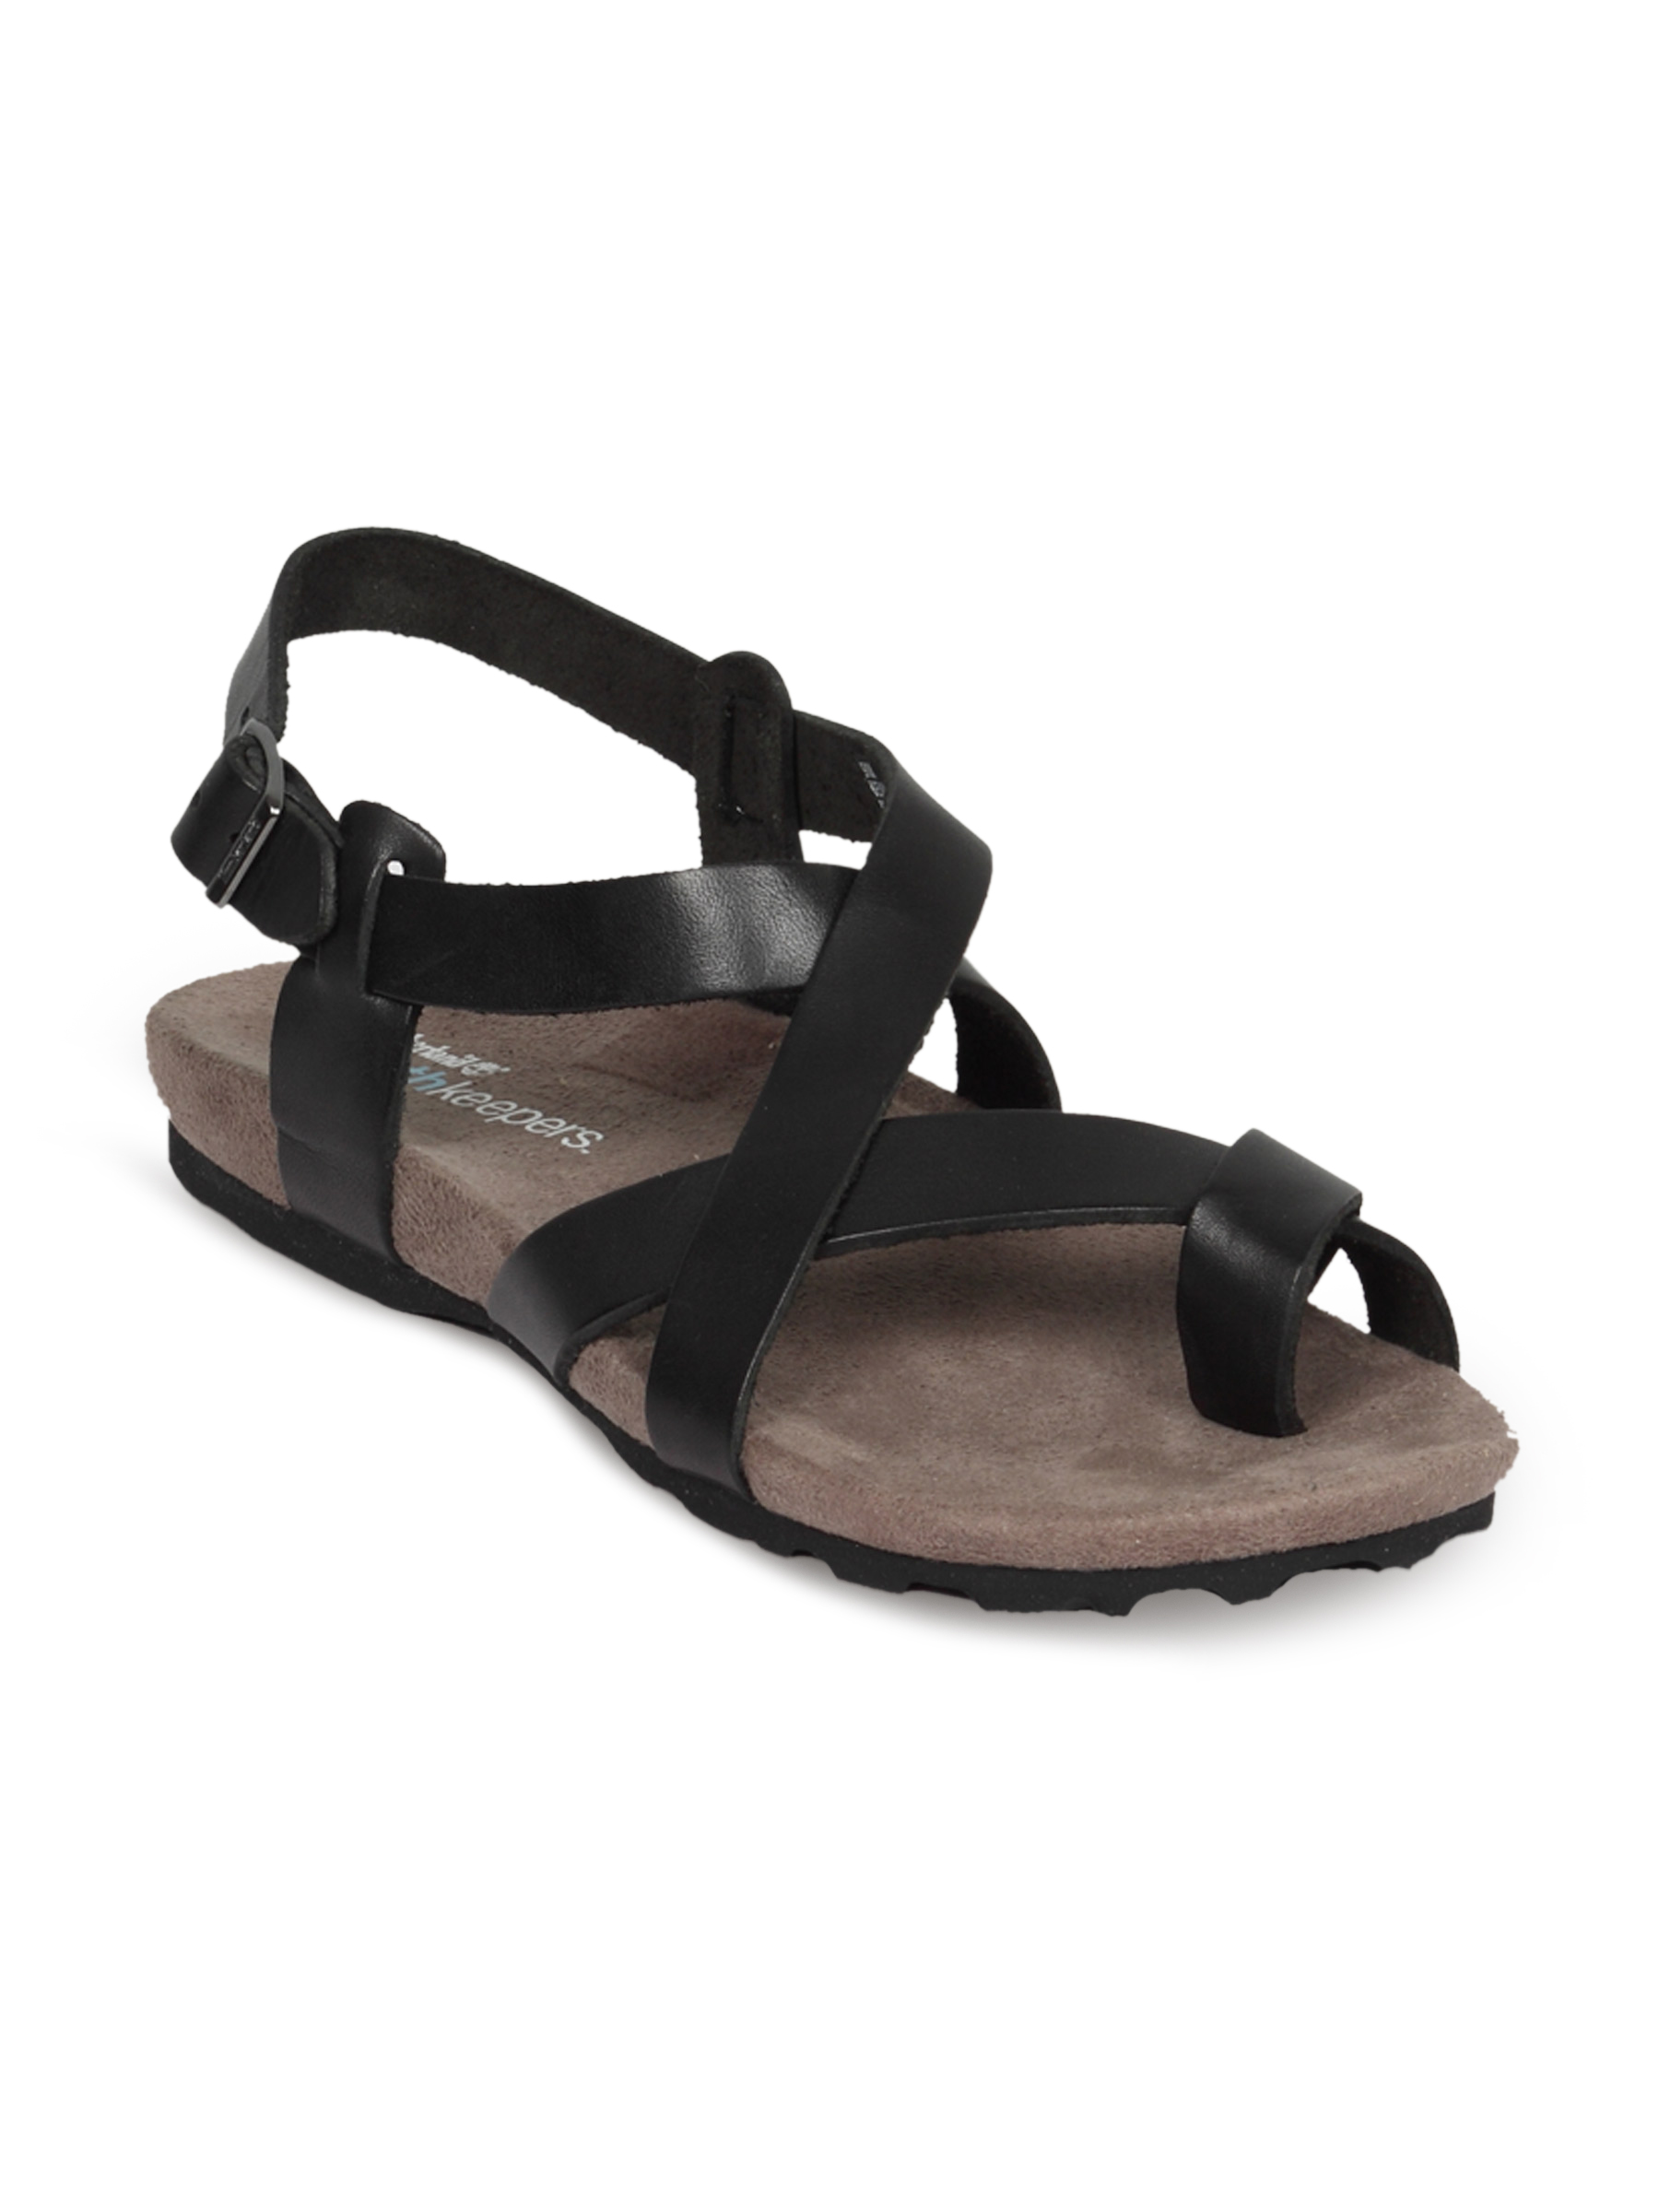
Timberland Men City Black Floater
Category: Footwear / Sandal / Sandals
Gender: Men
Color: Black
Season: Summer 2011
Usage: Casual